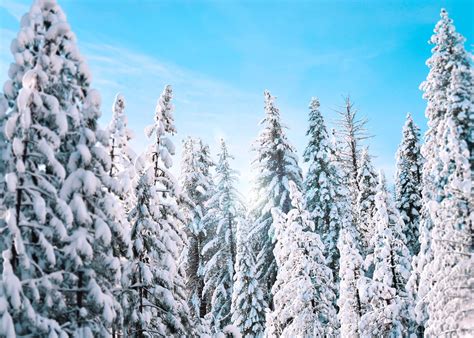
Weather: snow or frosty